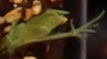
Label: Field Pea